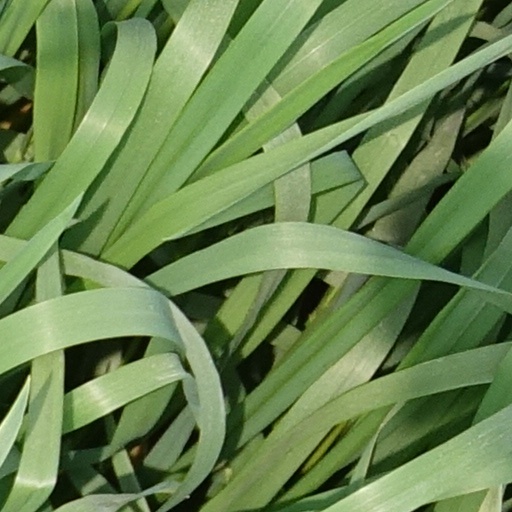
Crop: wheat